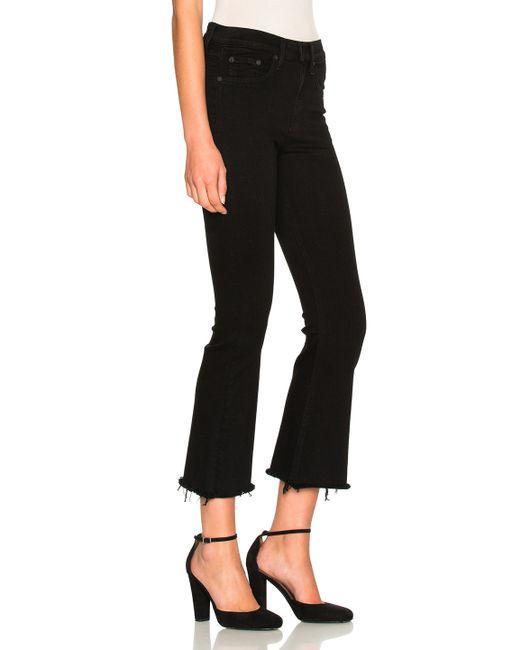
Schwarze Damenjeans mit hohem Bein